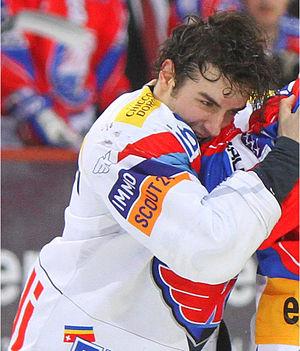
Le joueur des Kloten Flyers Dennis Hollenstein